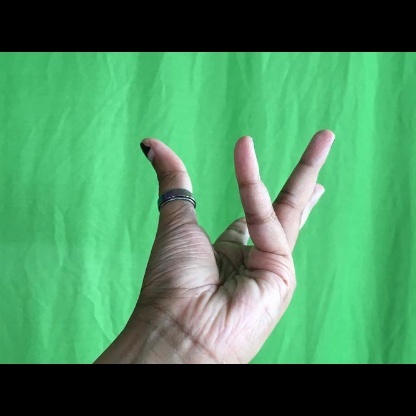
Mudra: Alapadmam